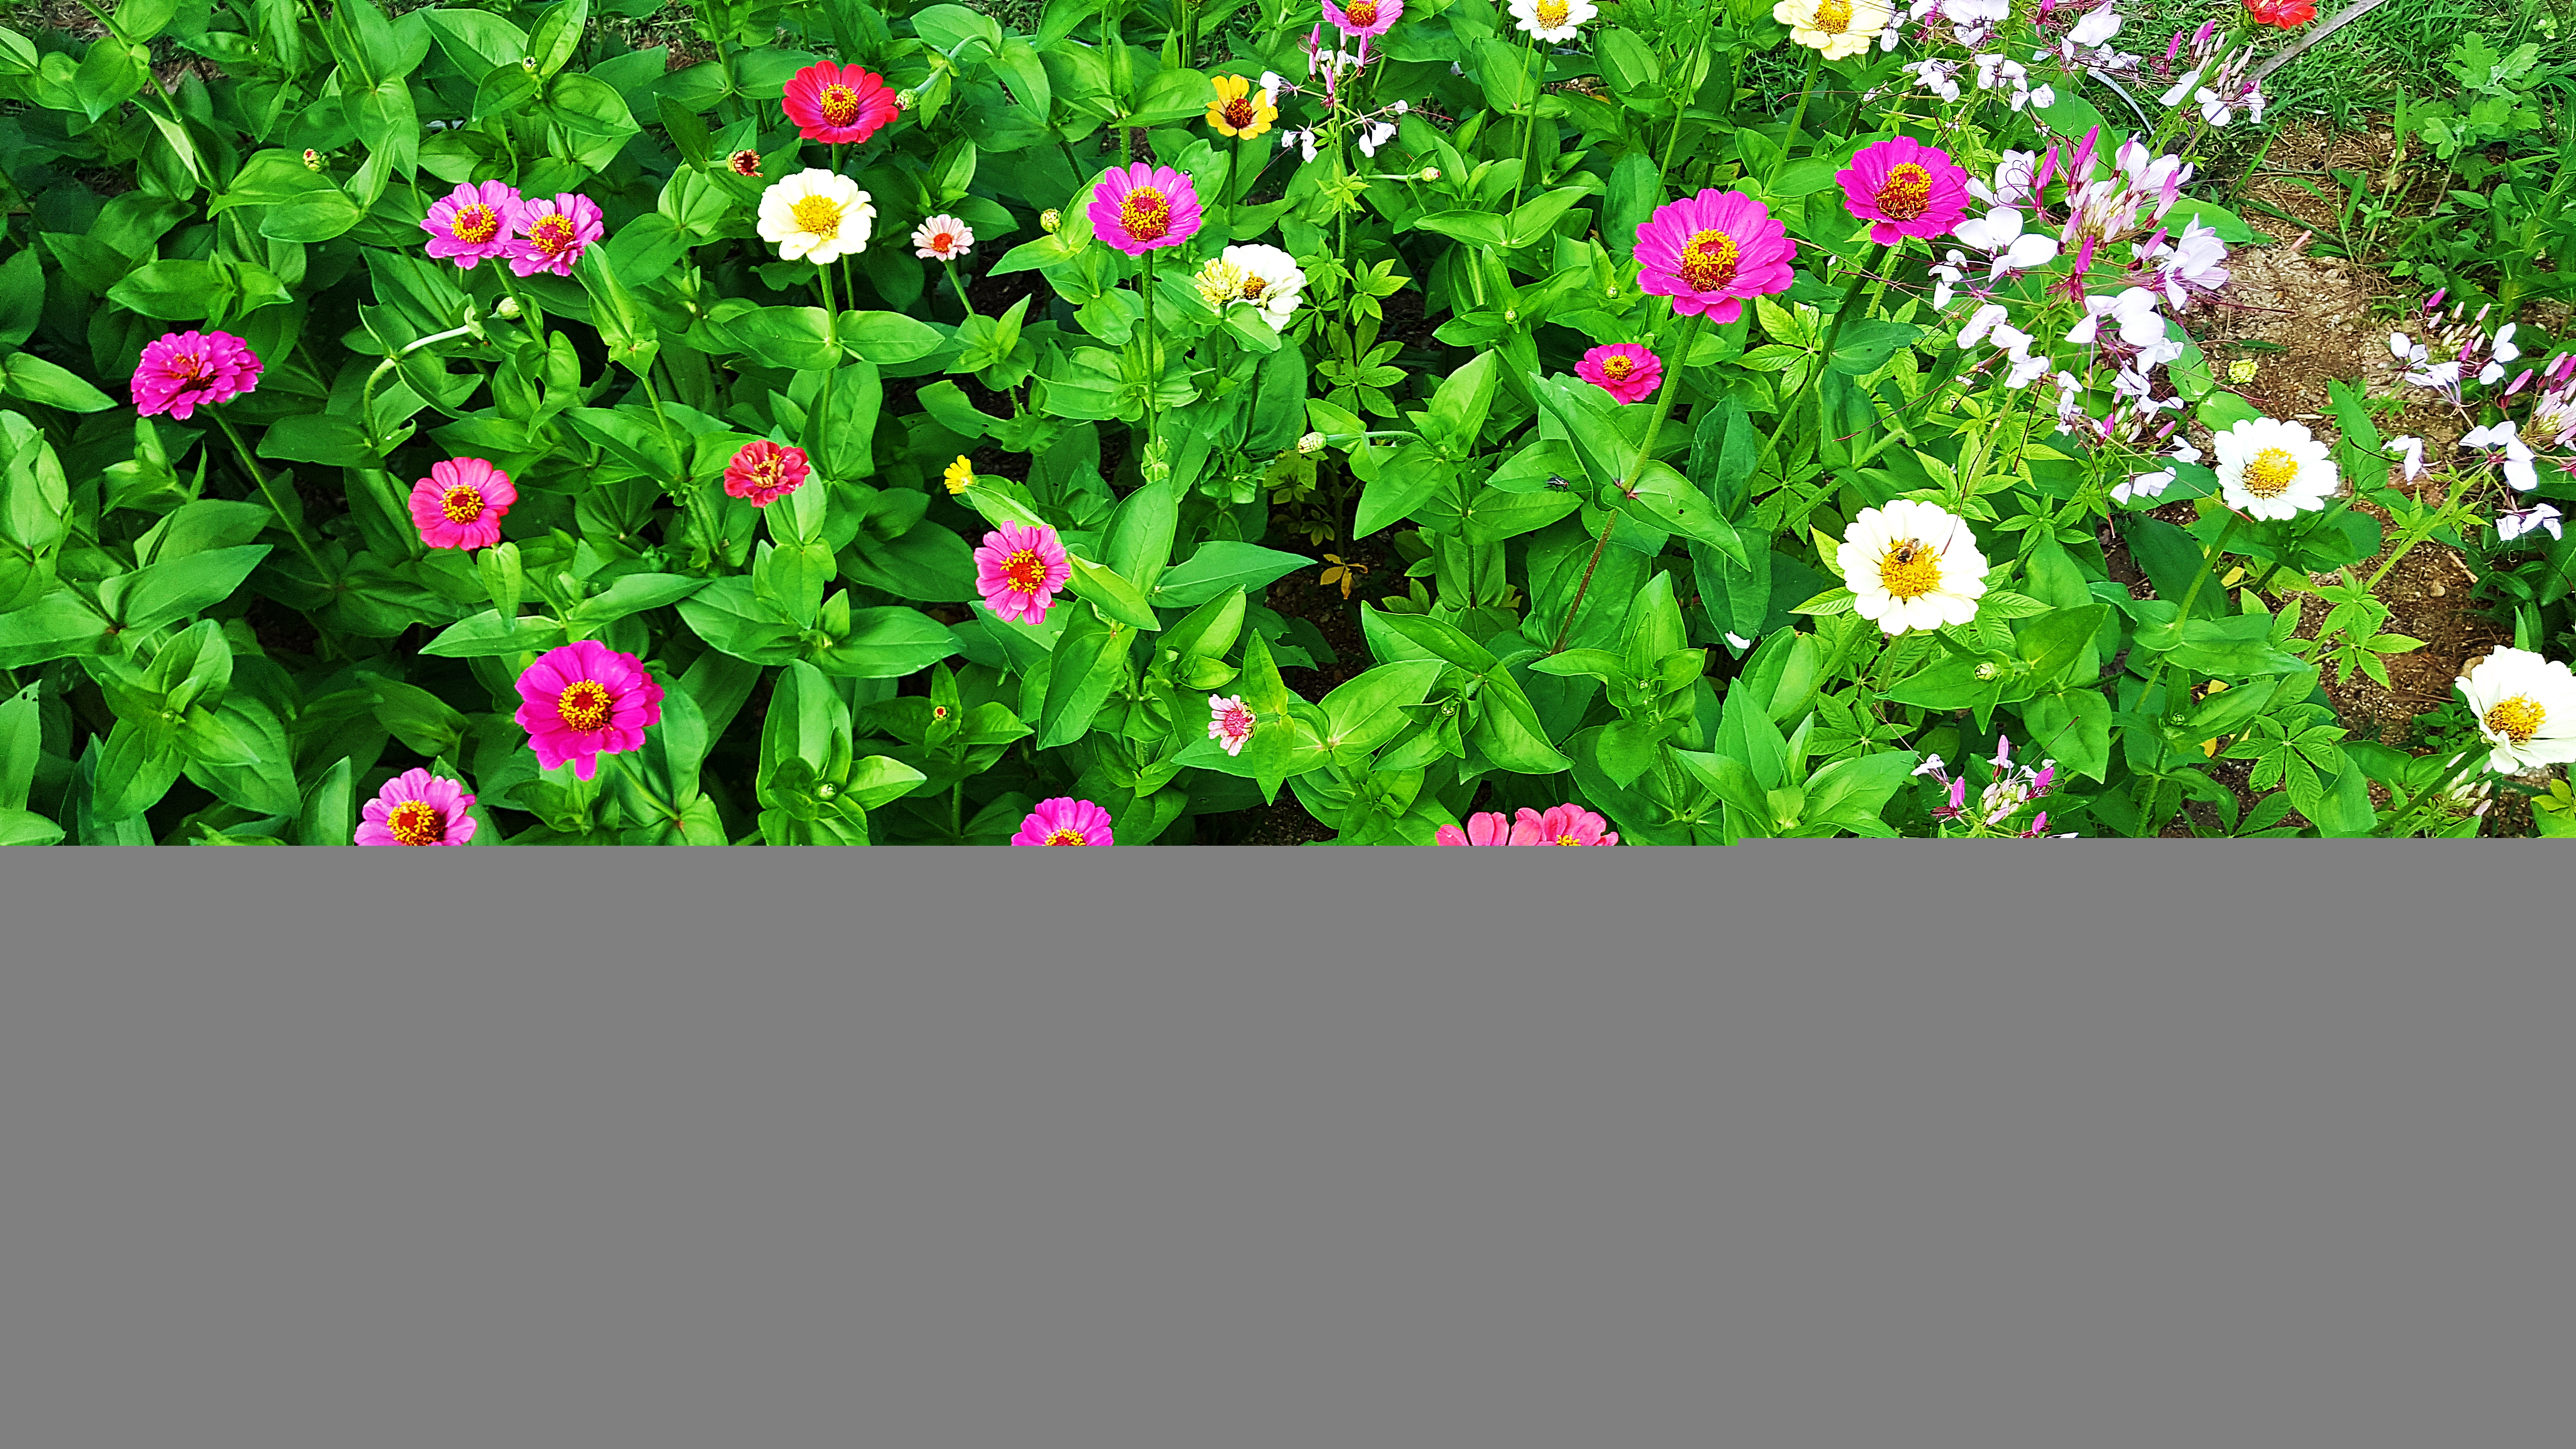
flower, flowering plant, plant, groundcover, petal, shrub, rose family, rose, annual plant, Chinese peony, peony, pink family, primula, perennial plant